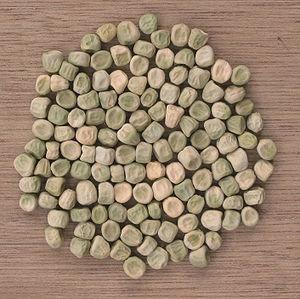
Le Pois cultivé est une espèce de plante annuelle de la famille des légumineuses, largement cultivée pour ses graines, consommée comme légume ou utilisée comme aliment du bétail. Le terme désigne aussi la graine elle-même, riche en énergie et en protéines. Les pois secs se présentent souvent sous la forme de « pois cassés ». Les pois frais, récoltés avant maturité, sont plus couramment appelés « petits pois ».